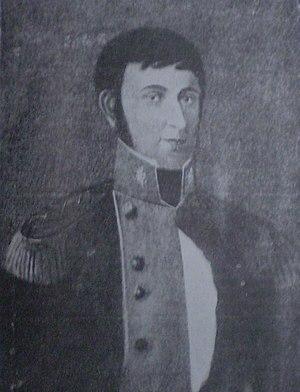
Francisco Antonio Ortiz de Ocampo, était un militaire et homme politique argentin. Premier général de la guerre d’indépendance du Río de la Plata et commandant en chef de l’armée du Nord, il fut en outre, dans les décennies 1810 et 1820, gouverneur des provinces de Córdoba et de La Rioja.